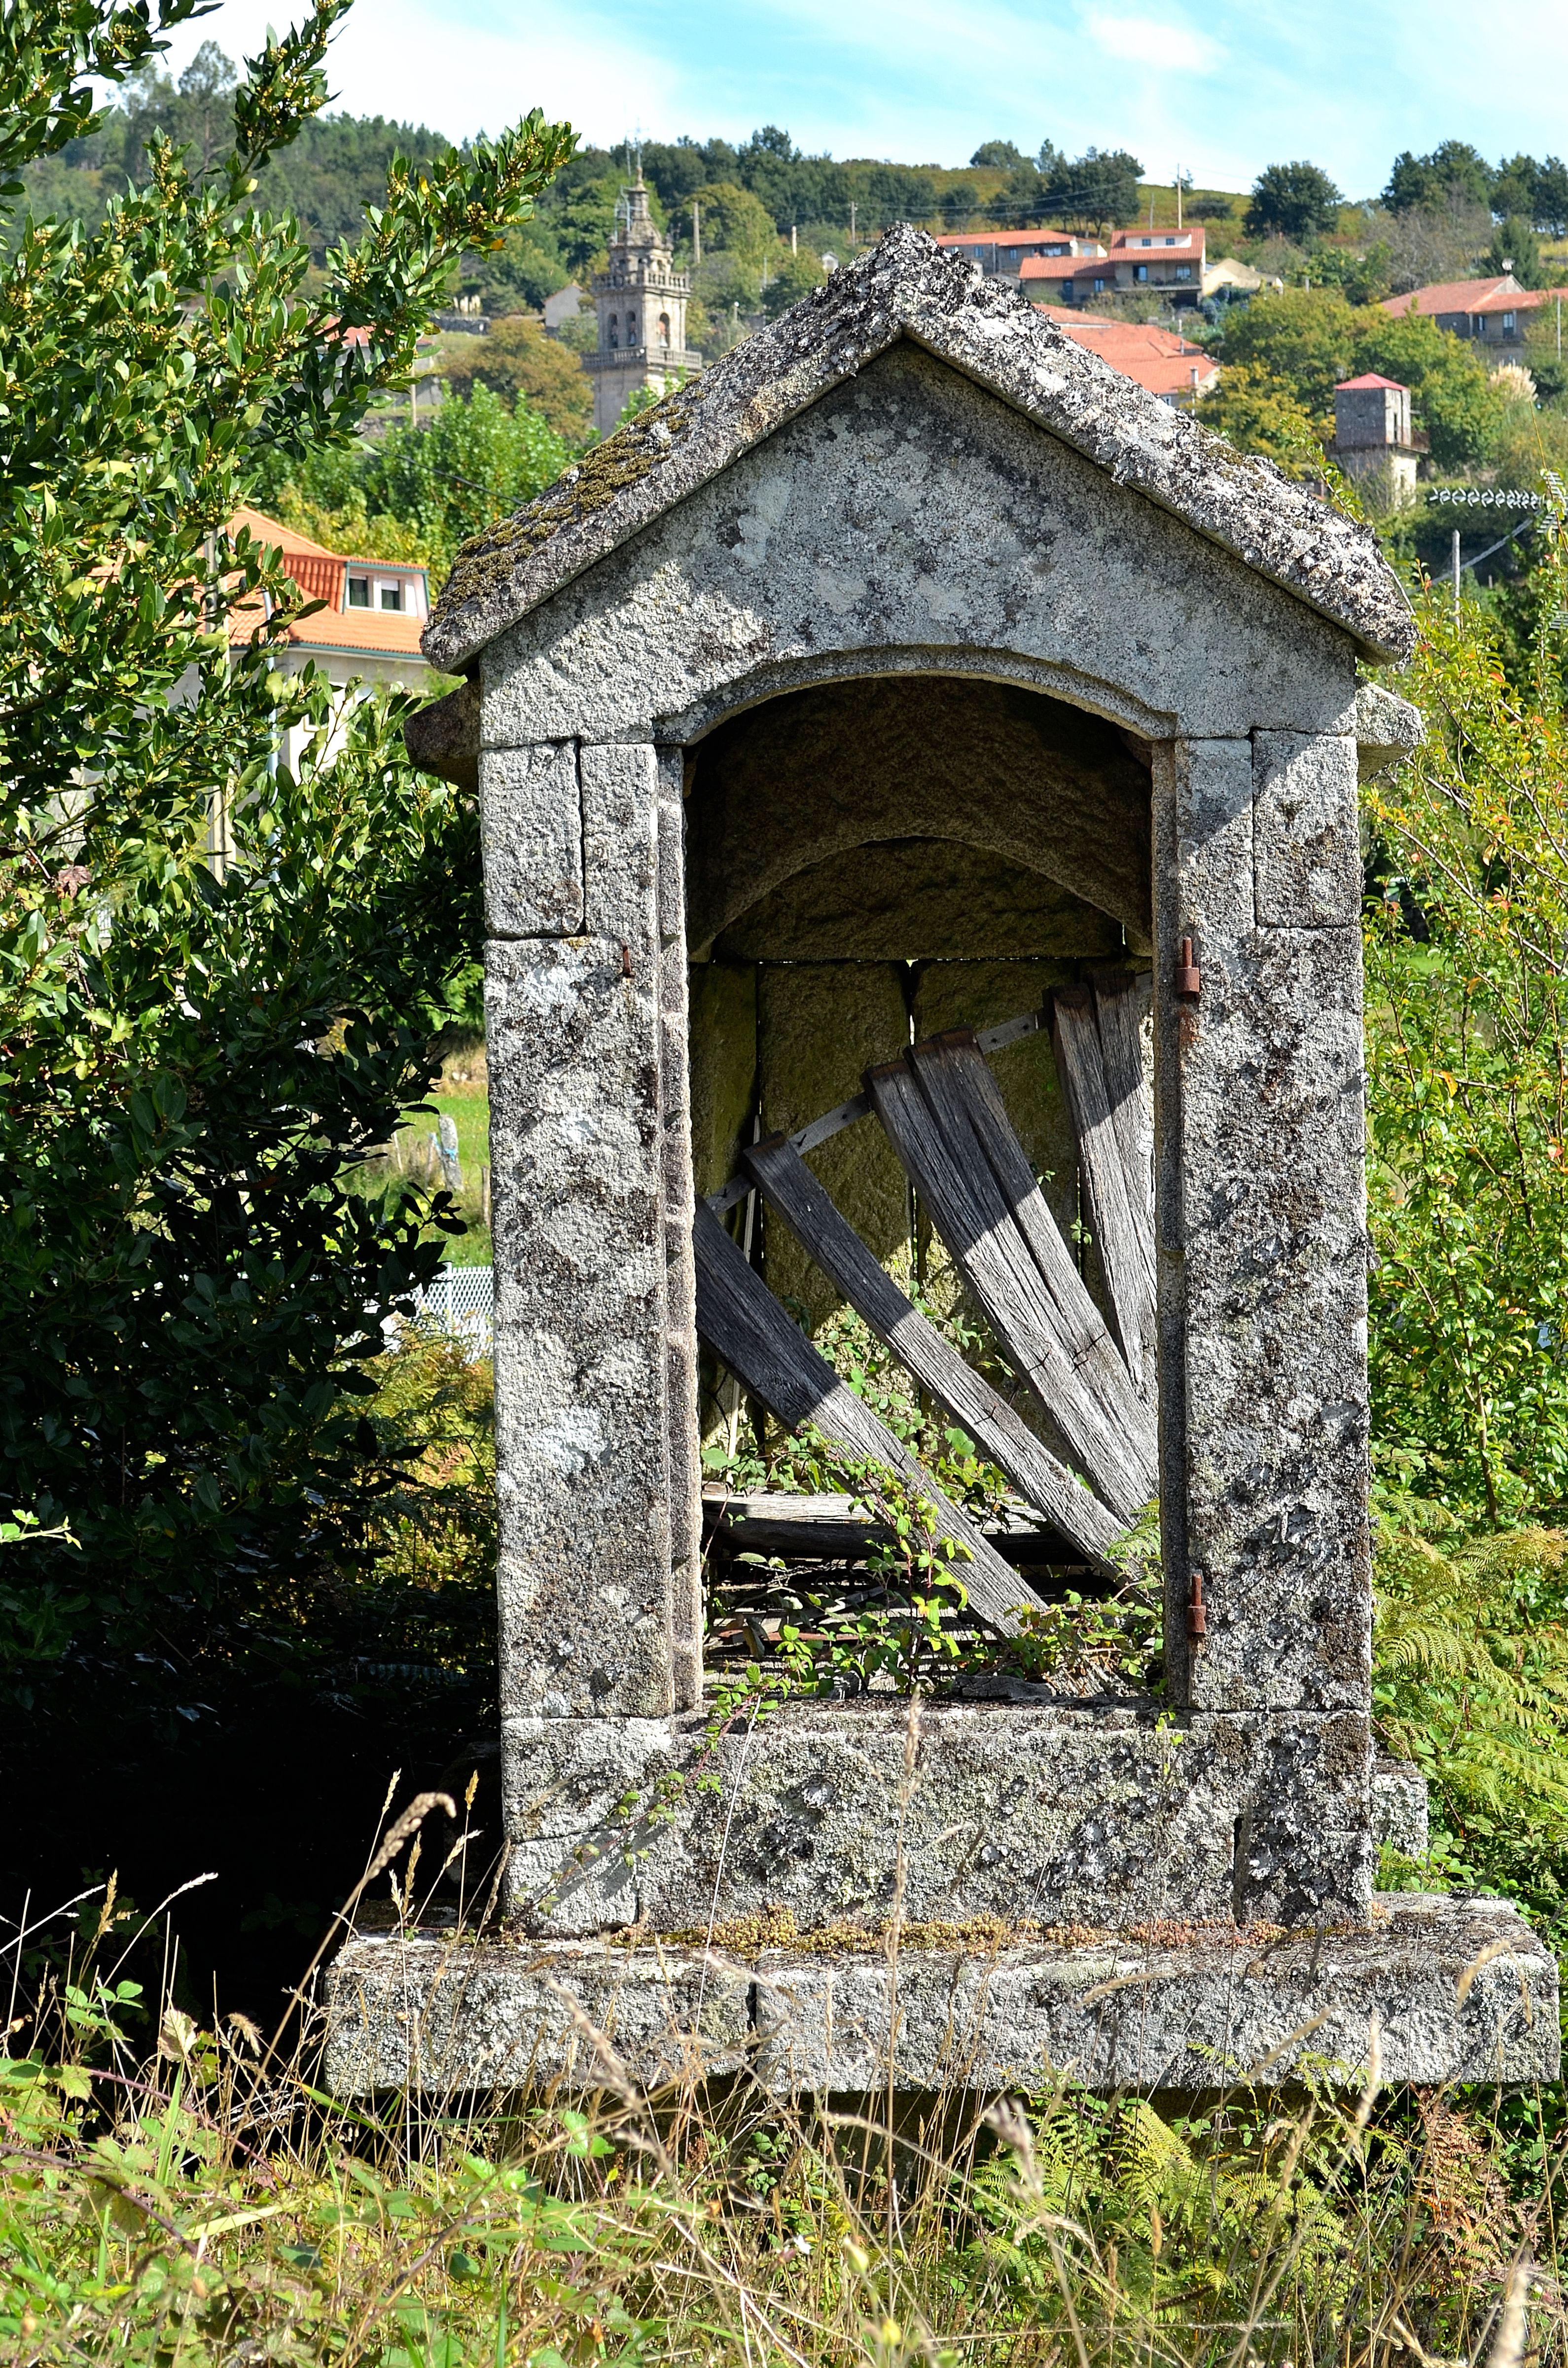
landscape, building, chapel, spain, ruins, galicia, pontevedra, paisajes, horreo, bolinas, espana, ggl1, gaby1, cotobade, aguasantas, nikond5100, rural area